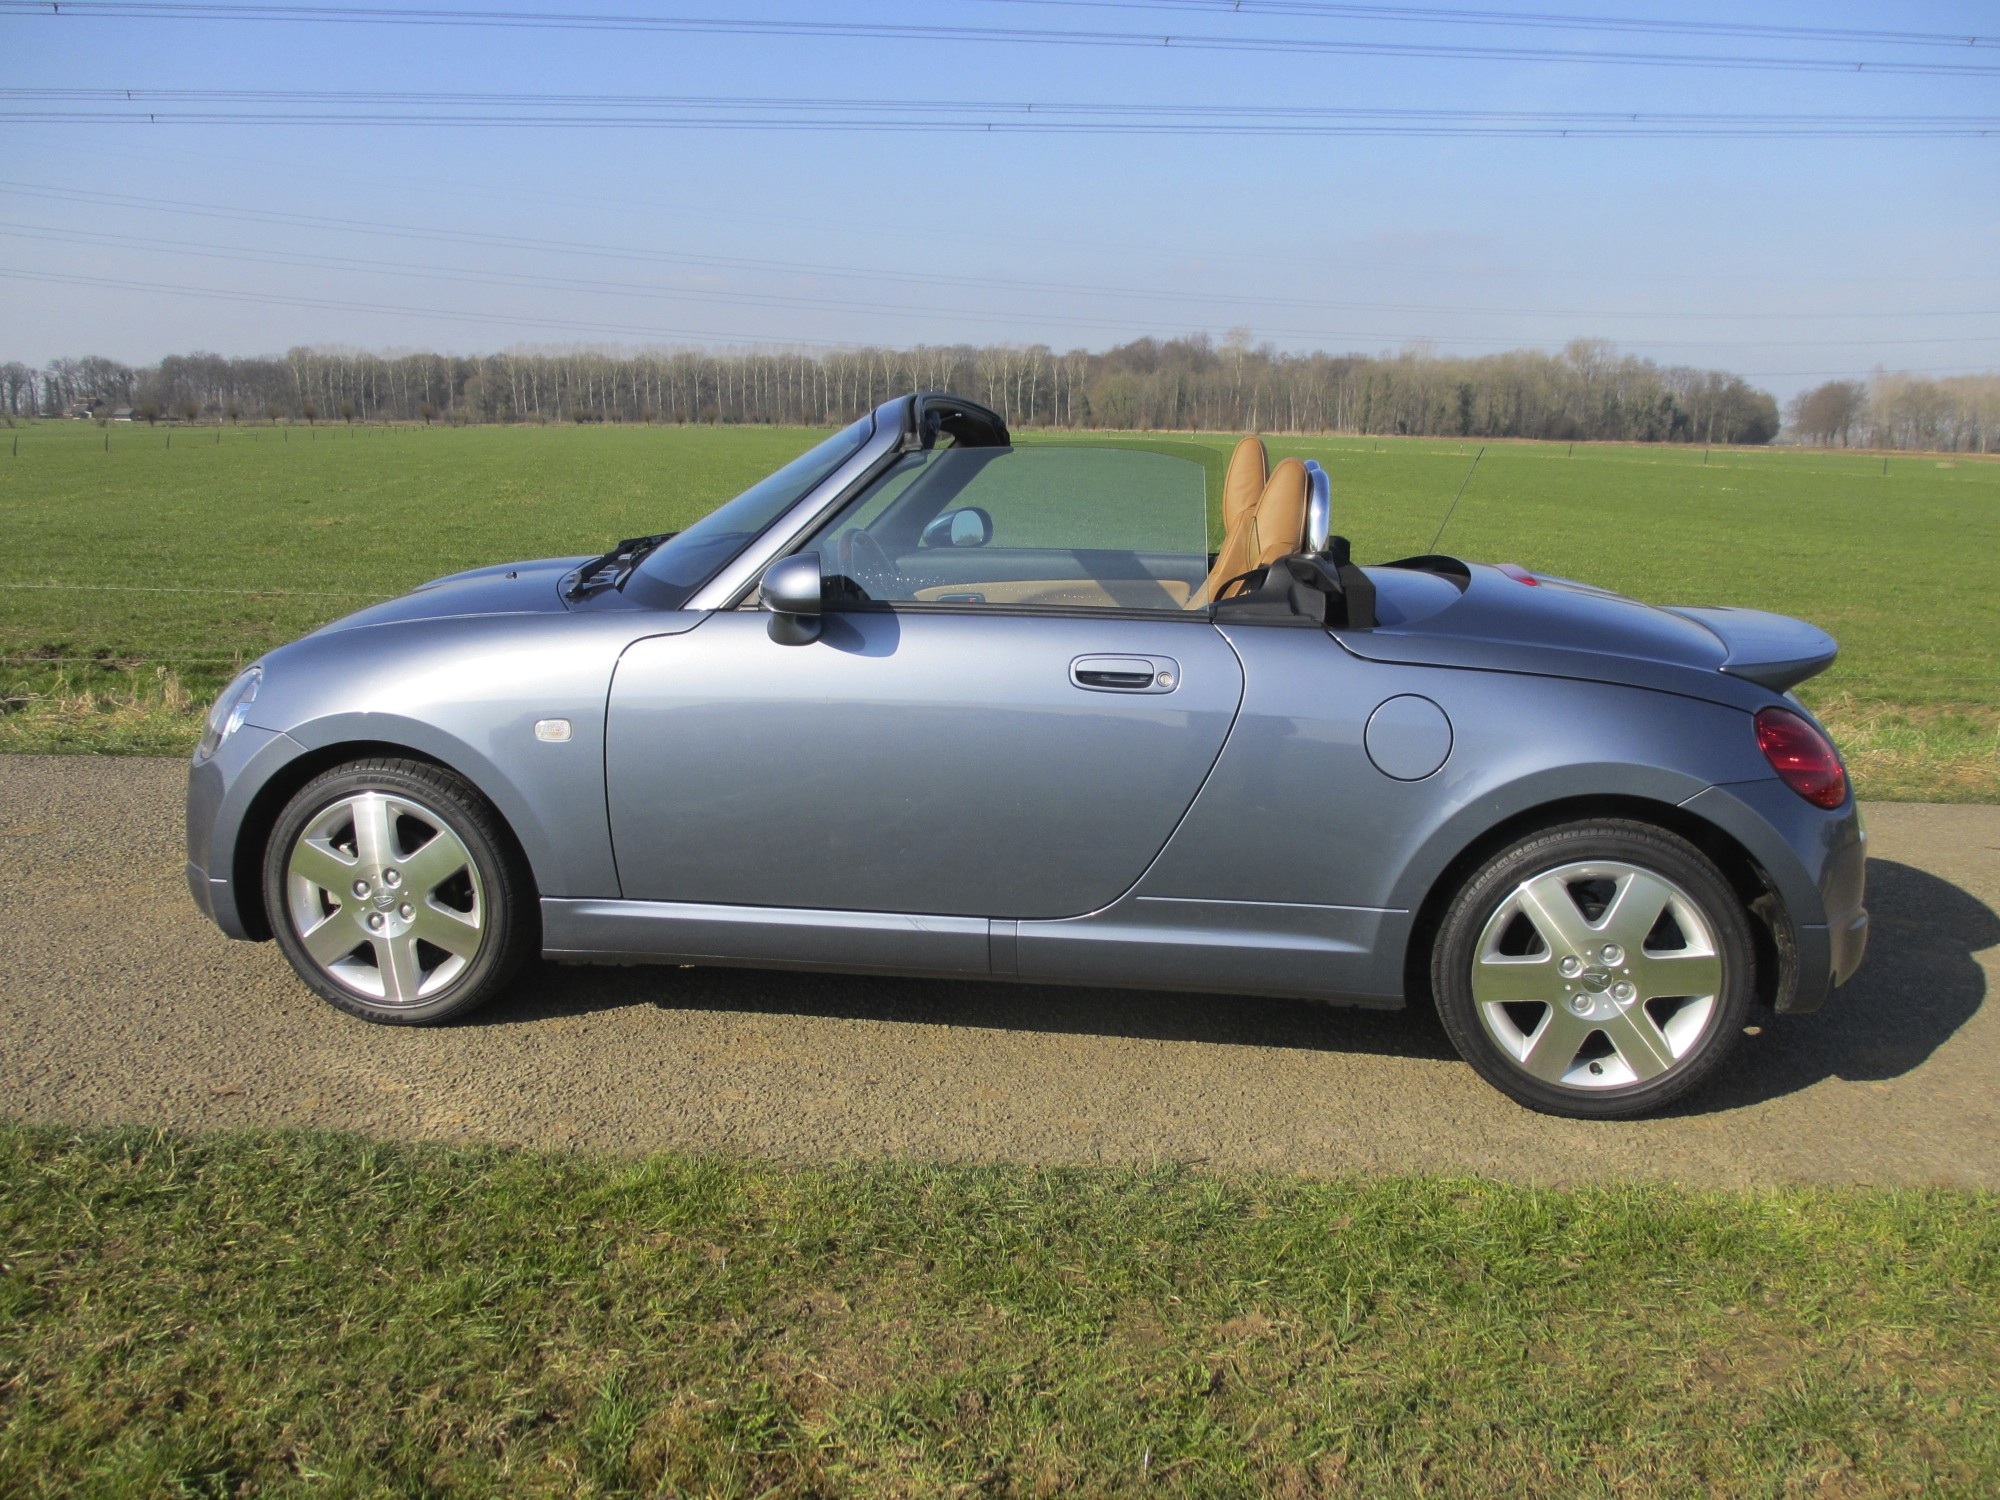
outdoor, car, field, wheel, vehicle, sports car, cabrio, convertible, twoseater, city car, land vehicle, daihatsu, automobile make, automotive exterior, compact car, daihatsu copen